Ghoomer

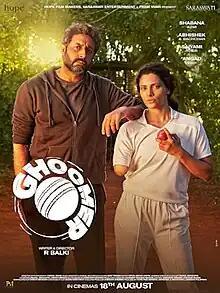
Threatical release poster

Ghoomer is a 2023 Indian Hindi-language sports drama film written and directed by R. Balki. It stars Shabana Azmi, Abhishek Bachchan, Saiyami Kher, and Angad Bedi.